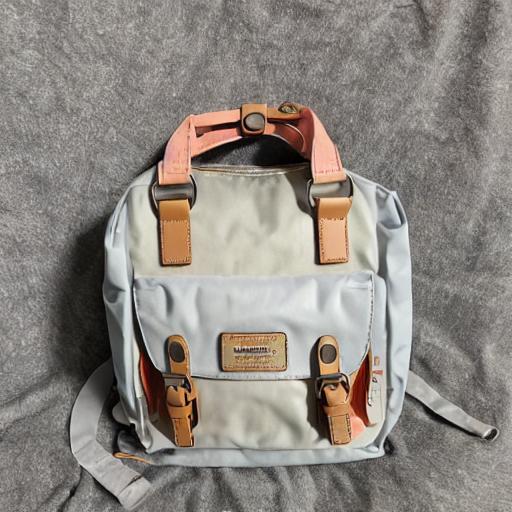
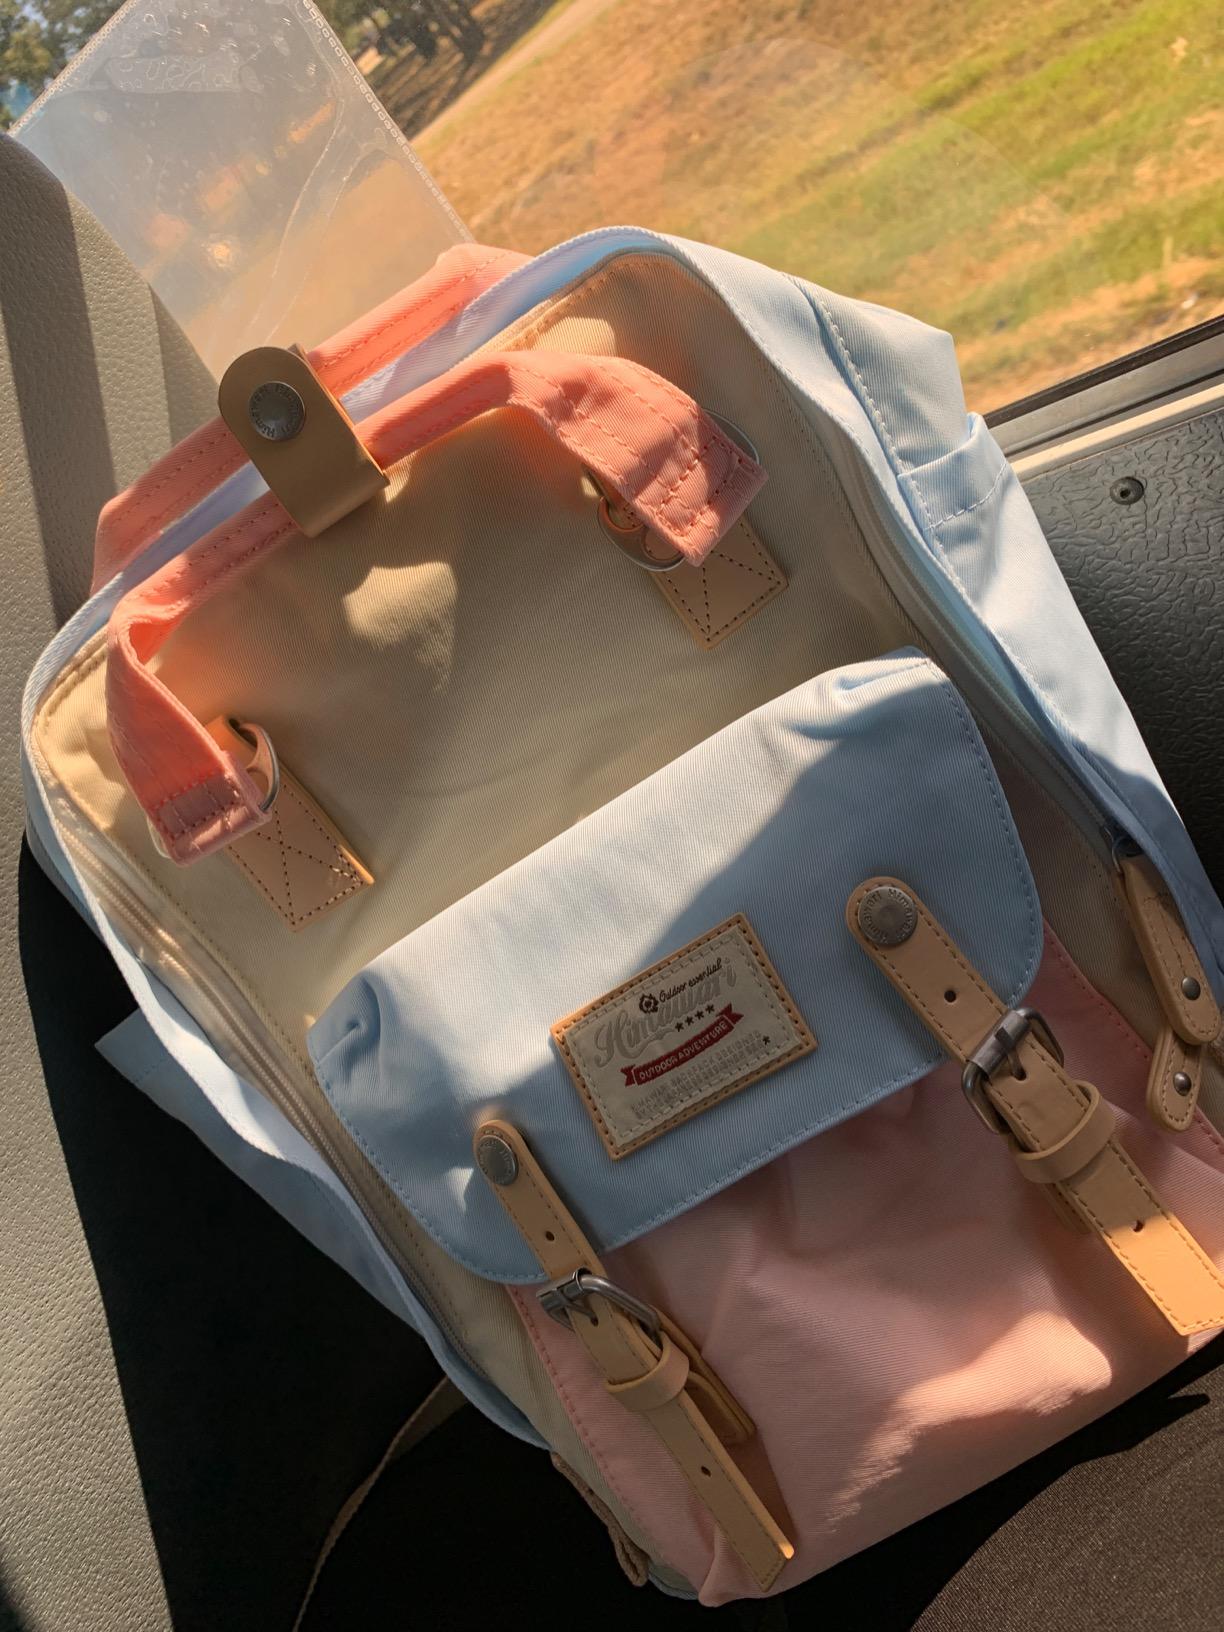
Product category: bag
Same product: no